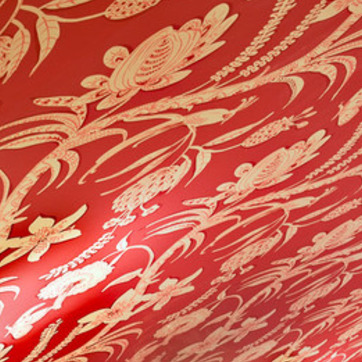
Material: wallpaper